Victorian restoration

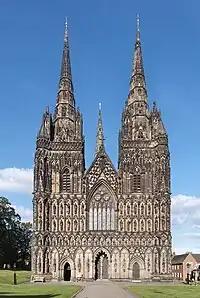
The west front of Lichfield Cathedral as restored by George Gilbert Scott

From the time of the English Reformation onwards, apart from necessary repairs so that buildings might remain in use, and the addition of occasional internal commemorative adornments, English churches and cathedrals were subjected to little building work and only piecemeal restoration. This situation lasted for about 250 years with the fabric of many churches and cathedrals suffering from neglect. The severity of the problem was demonstrated when the spire of Chichester Cathedral suddenly telescoped in on itself in 1861.